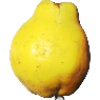
Label: Quince 1